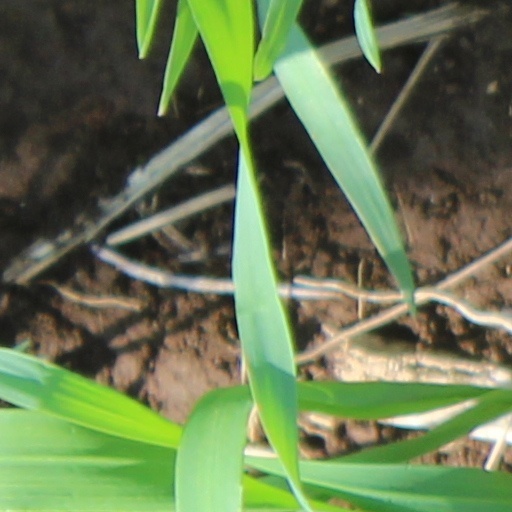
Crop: wheat